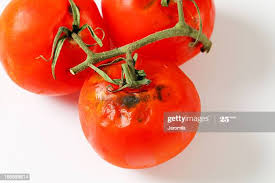
Waste category: biological